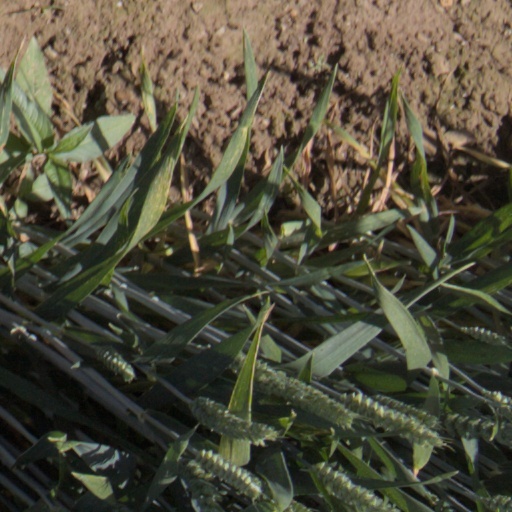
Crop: wheat